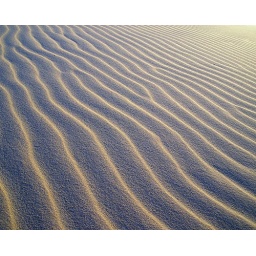
Fraser Island, off the coast of Queensland, is the largest sand island in the world.